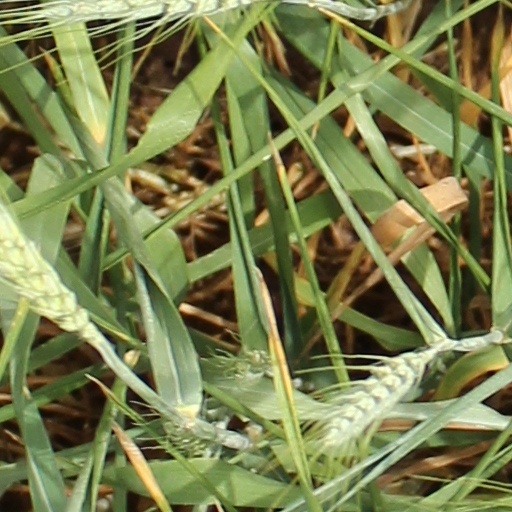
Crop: wheat